2015 Ukrainian local elections

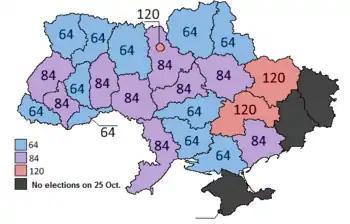
The number of deputies elected to regional councils varies by population; the lowest is 64, while the highest is 120.

A proposition of the minimum number of deputies in a local council was to be 10 in places were the number of voters does not go above 500. The maximum number of Deputies in a council is 80 in places with more than 1.5 million voters. However, the proposition was not passed and the composition of local councils was preserved according to the law originally adopted on 14 July 2015. According to the article 16 the composition of local council is defined by the number of voters which is set at a minimum 12 deputies for up to 1,000 voters and a maximum 120 deputies for over 2 million voters. The composition of the Supreme Council of Autonomous Republic of Crimea is defined by the Constitution of Autonomous Republic of Crimea.